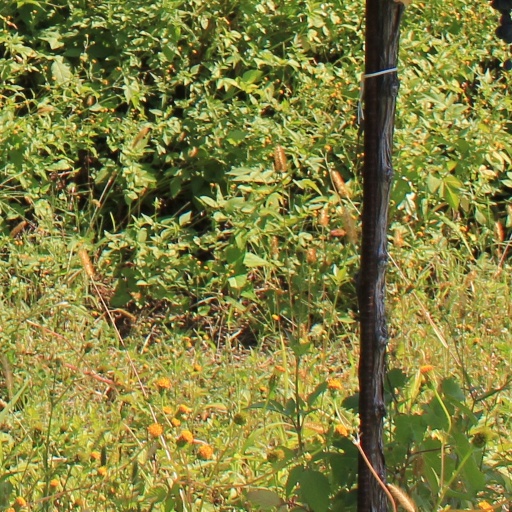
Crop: grape